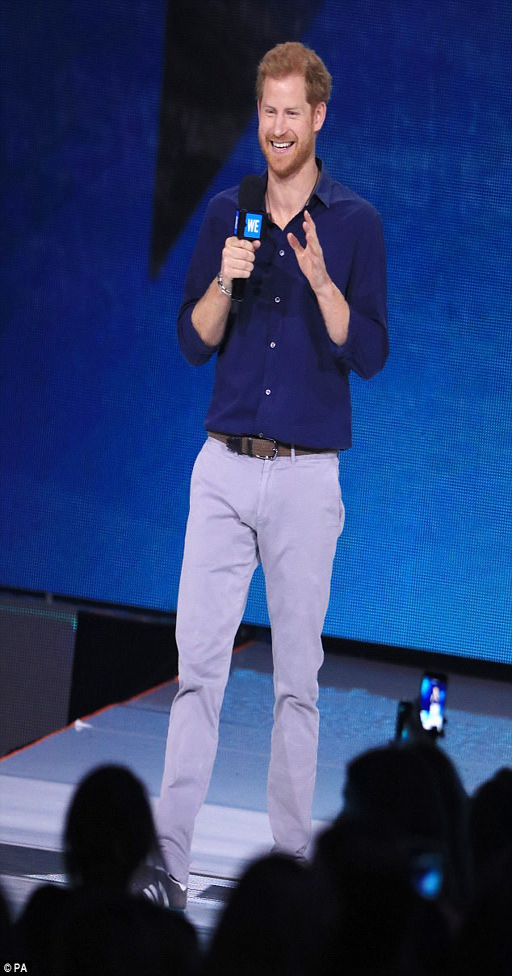
event was held and involved school children , who all earned their place by taking part in one local and global good cause